Ramez Dayoub

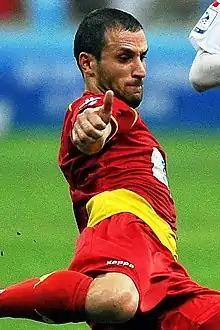
Dayoub with Selangor FA at the 2012 Malaysia Cup

Ramez Jamal Dayoub (born 9 August 1984) is a Lebanese former professional footballer who played as a defender. A former Lebanon national team player, Dayoub played in Lebanon, Myanmar, Bahrain, and Malaysia, before being banned from practicing football in 2013 due to his involvement in the Lebanese match-fixing scandal.